Narziß Ach

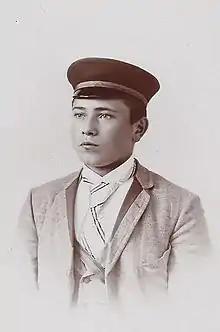

Narziß Kaspar Ach (29 October 1871 – 25 July 1946) was a German psychologist and university lecturer in Königsberg, Prussia and Göttingen, Germany.